Simon Vollant

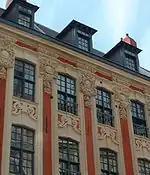

Vollant was also responsible for the design and construction in 1687 of the houses of the "Rang de Beauregard" (or Rang de Beau regard) on the Place du Théâtre in Lille. The harmonization imposed by the city included alignment rules, a two-storey plan with a mansarded attic and a large cellar, all built only in dimension stones and bricks. Vollant respected these rules and made a synthesis between the French classical architecture of the time and the local Flemish architecture.